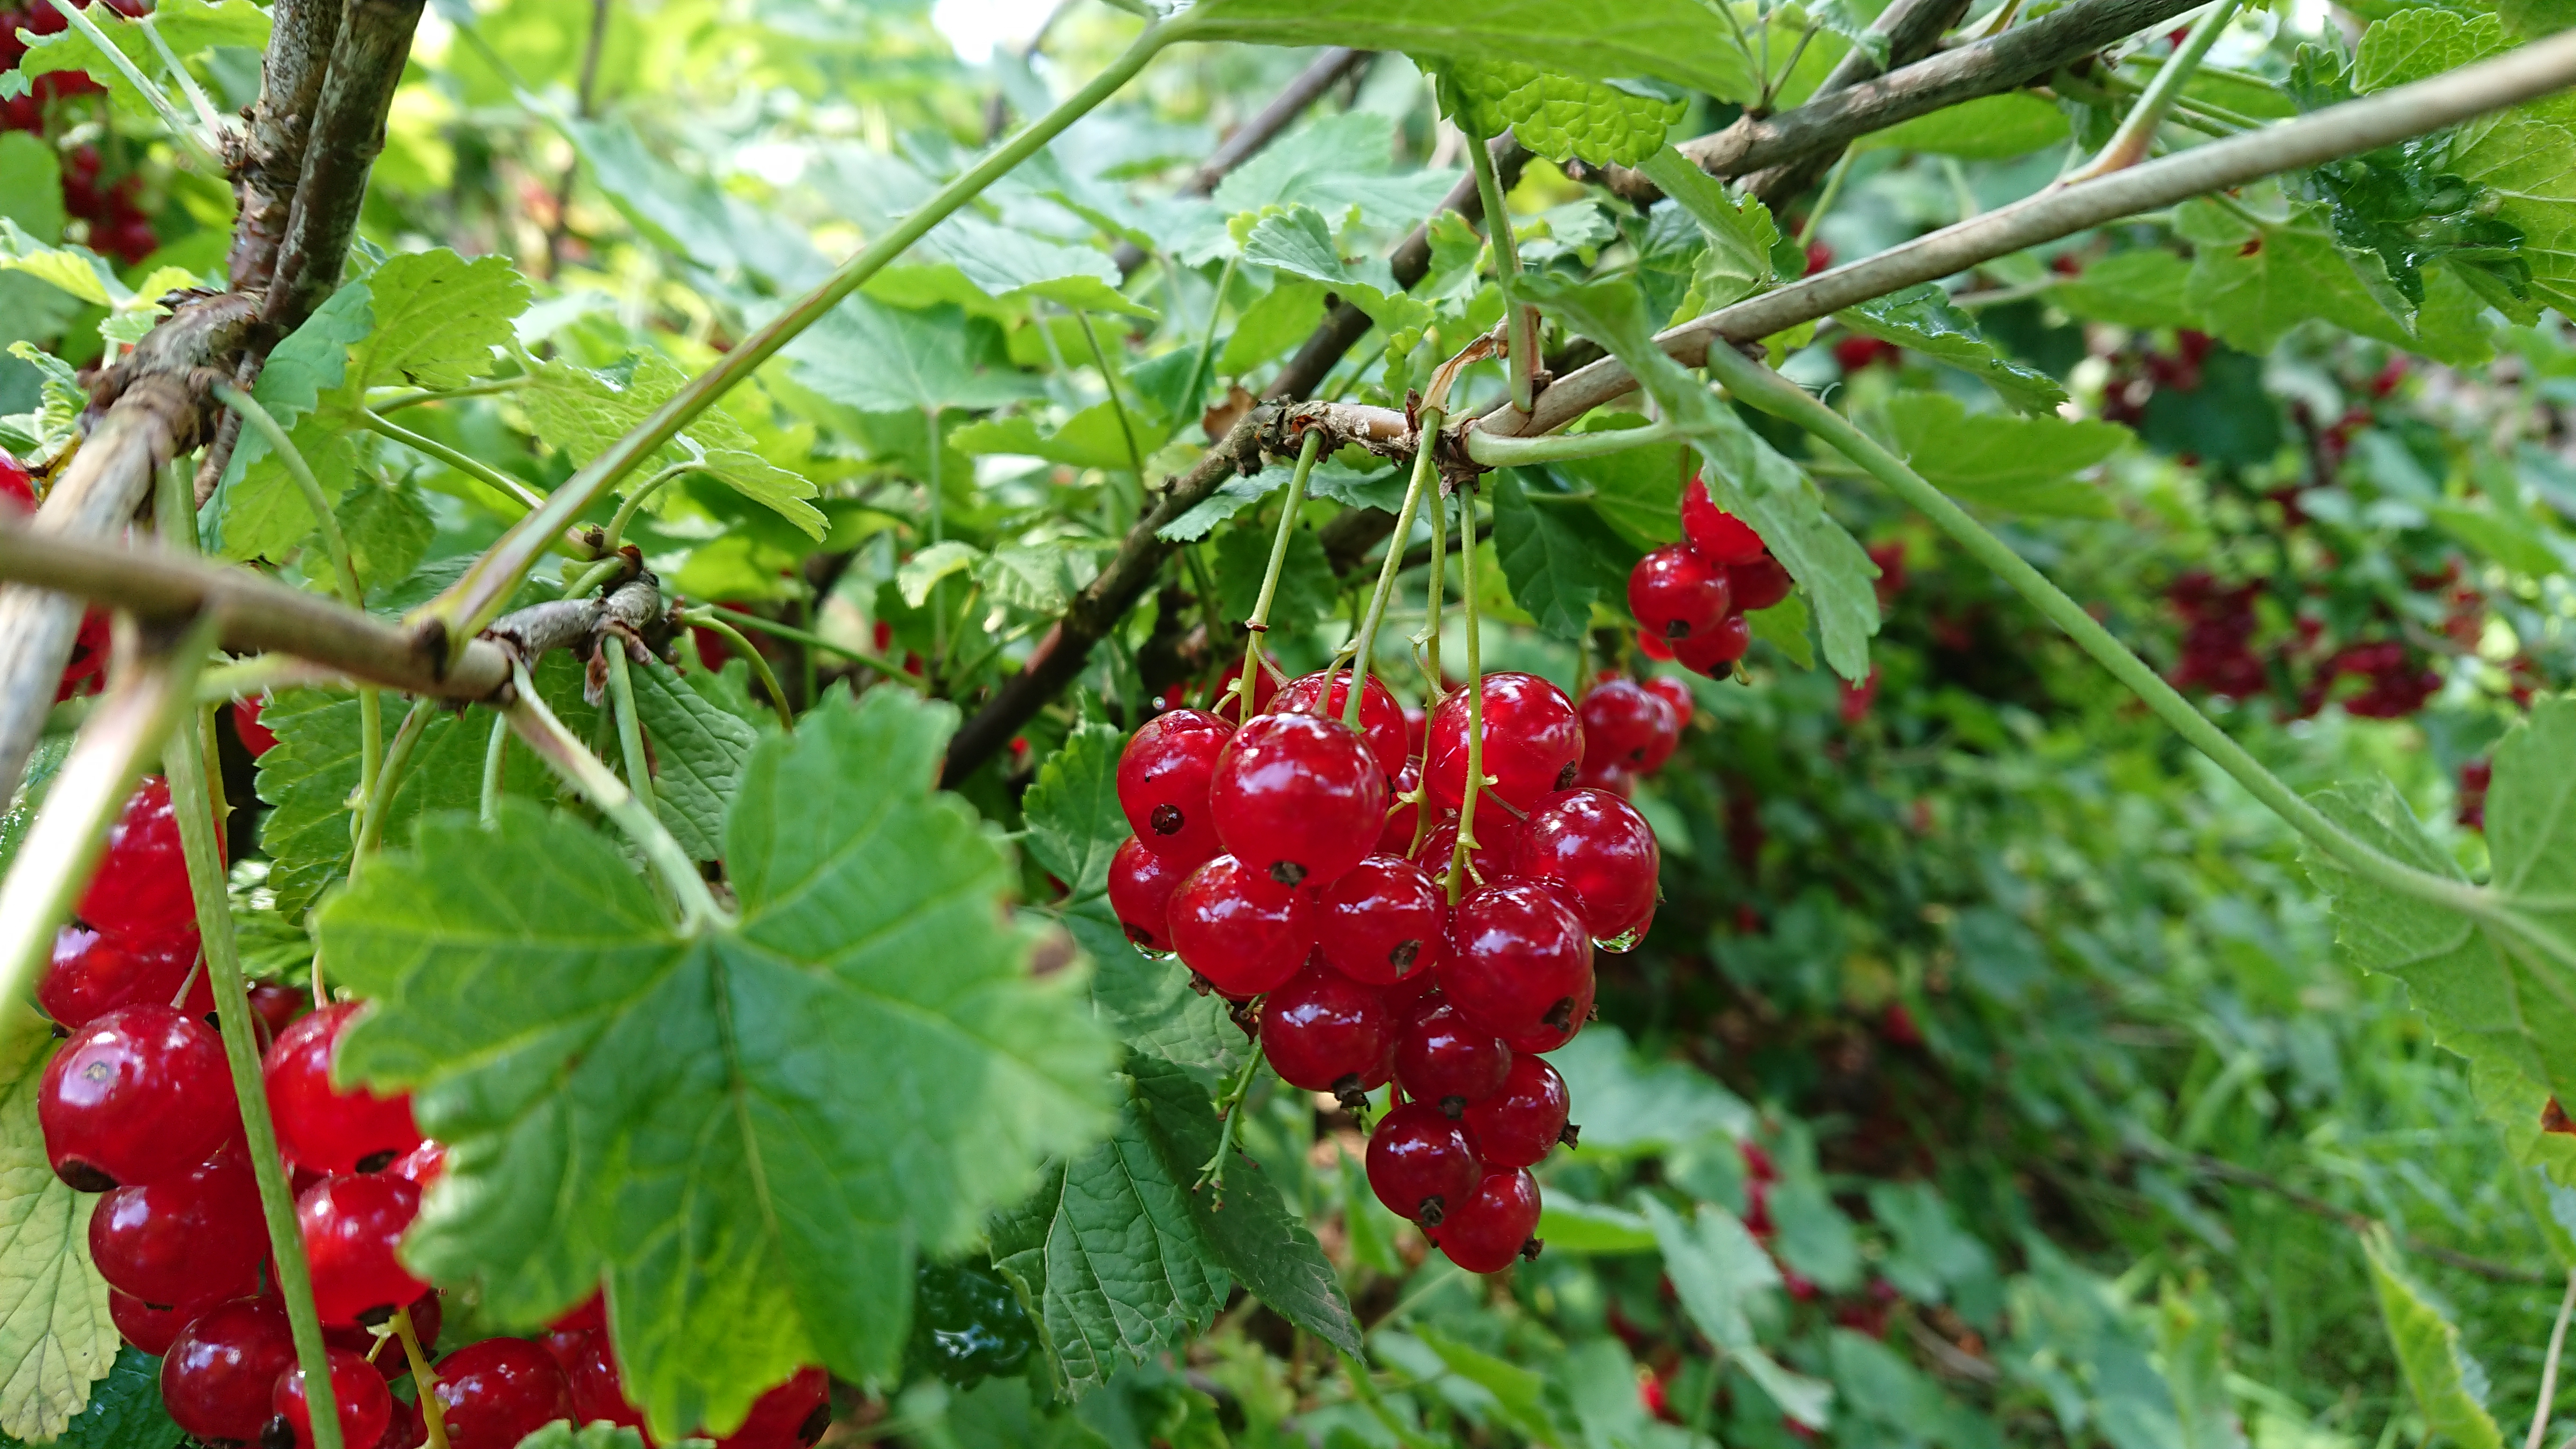
flower, berry, plant, fruit, raspberry, currant, food, flowering plant, frutti di bosco, west indian raspberry, seedless fruit, gooseberry, leaf, fruit tree, cherry, woody plant, zante currant, cranberry, produce, mulberry, shrub, loganberry, salmonberry, accessory fruit, lingonberry, bramble, rubus, mulberry family, viburnum, native raspberry, subshrub, Olallieberry, sorbus, wine raspberry, boysenberry